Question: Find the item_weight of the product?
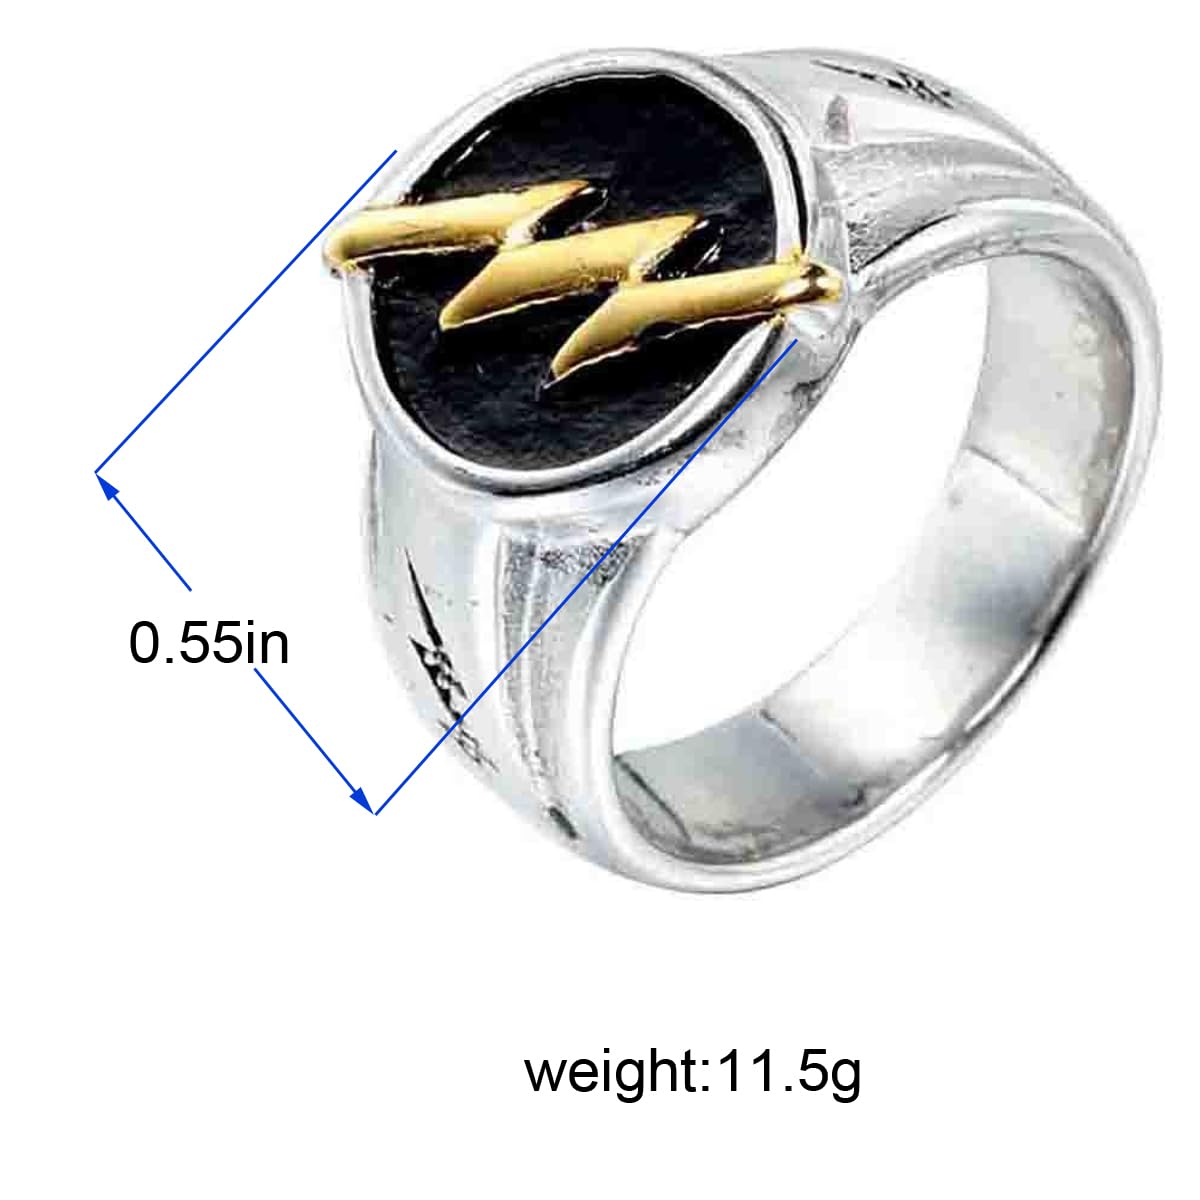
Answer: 11.5 gram